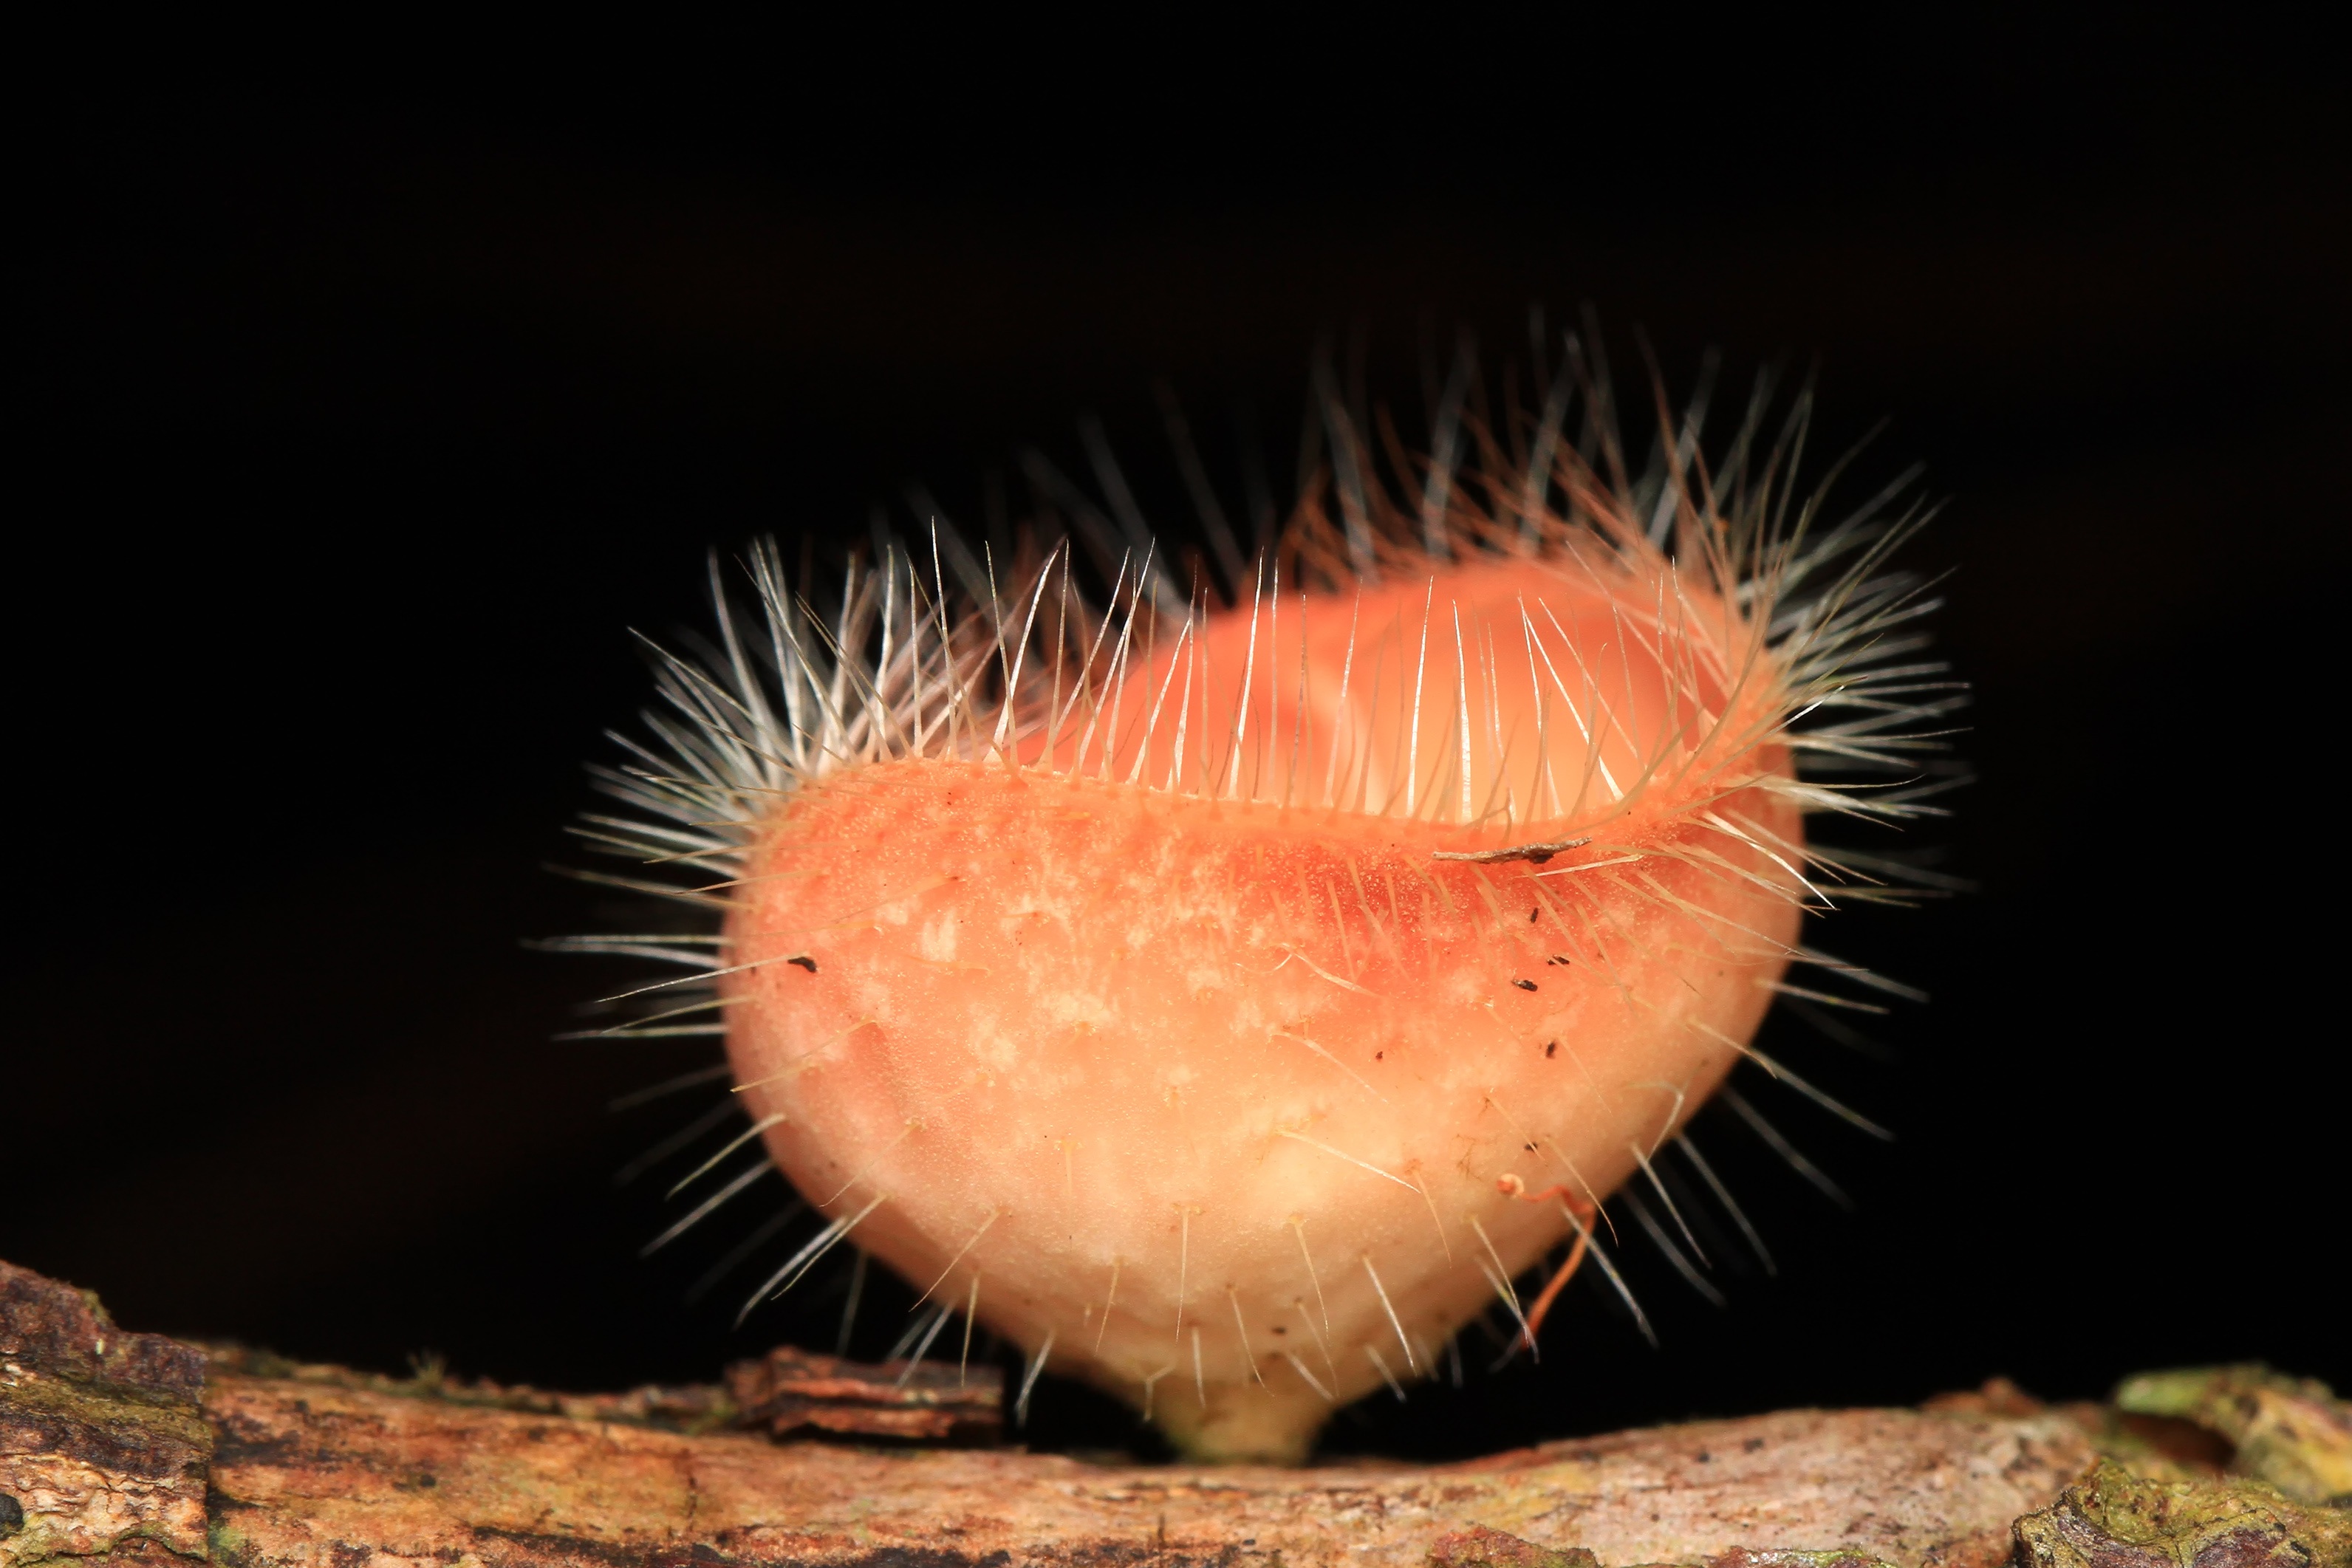
nature, forest, plant, photography, insect, mushroom, flora, fauna, invertebrate, close up, fungus, fungi, larva, macro photography